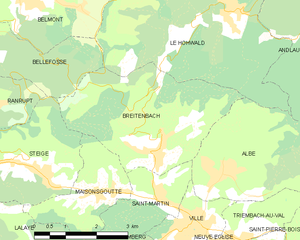
Carte des communes françaises